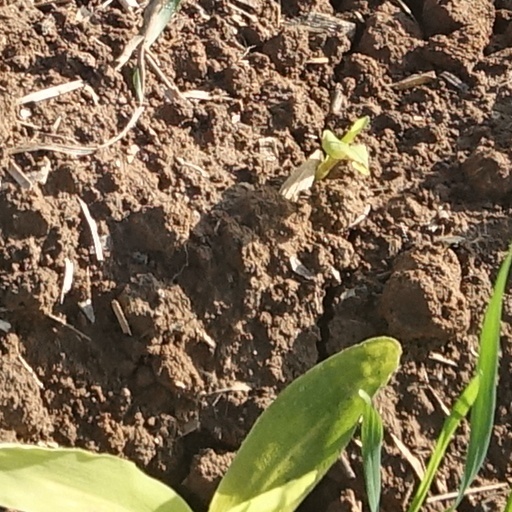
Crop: wheat